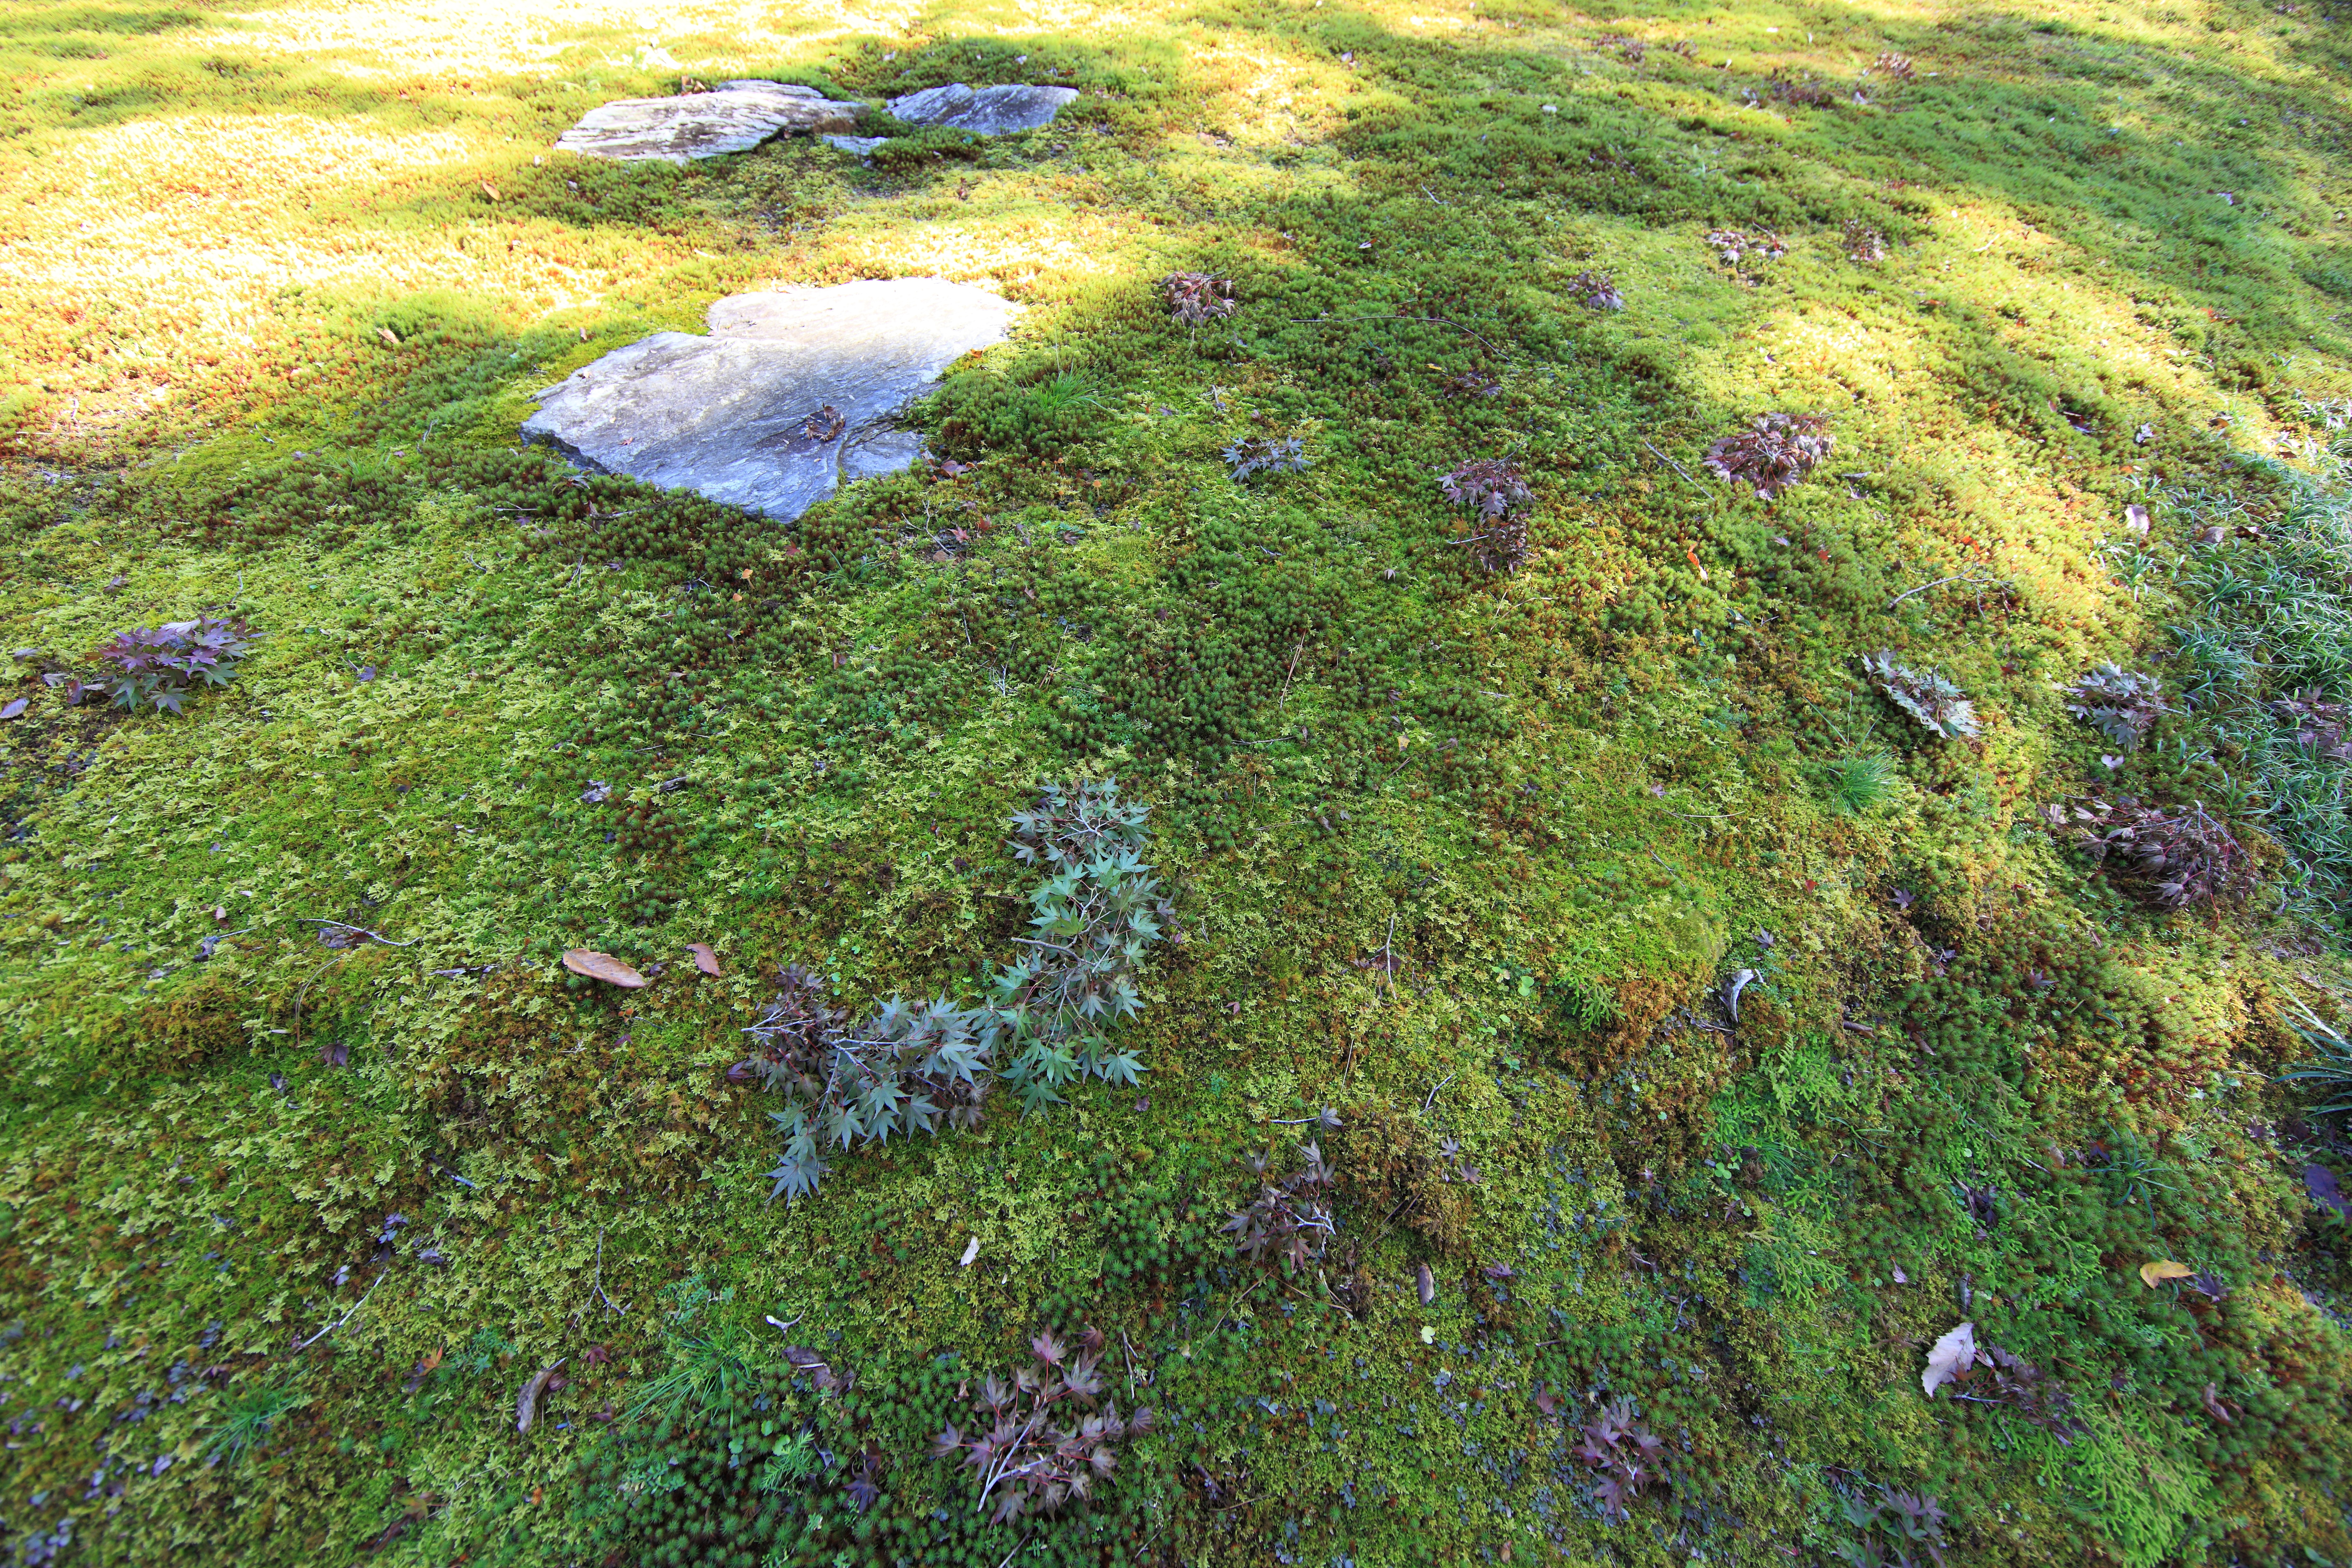
tree, forest, grass, rock, wilderness, plant, lawn, meadow, leaf, flower, moss, stream, green, high, botany, terrain, flora, wildflower, grassland, vegetation, wetland, bog, 5d, hires, woodland, habitat, markii, ecosystem, hi, res, resolution, ibaraki, hitachiohta, seizansoh, tundra, biome, natural environment, grass family, land plant, non vascular land plant